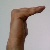
The image shows a hand gesture representing a space in Indian Sign Language.